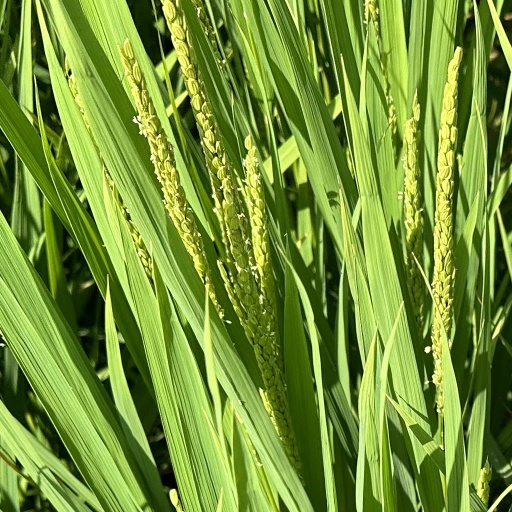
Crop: rice